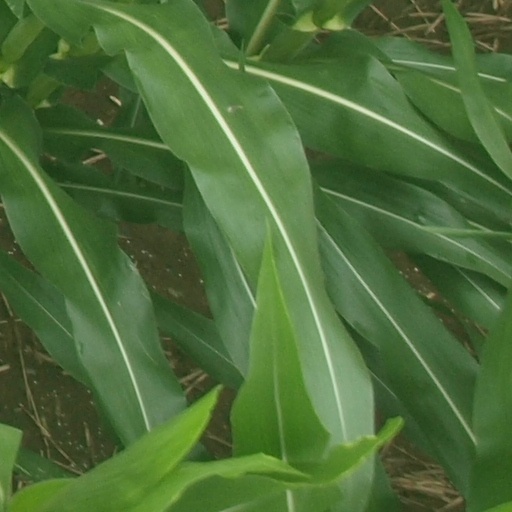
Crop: maize; corn